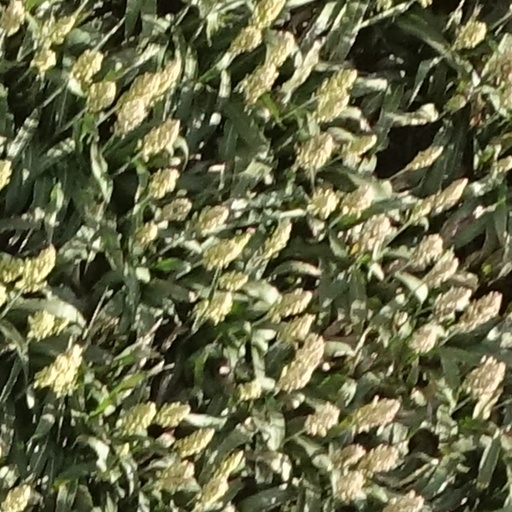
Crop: sorghum